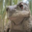
Label: frog